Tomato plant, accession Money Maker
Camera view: bottom (45 deg); turntable rotation: 150 degrees
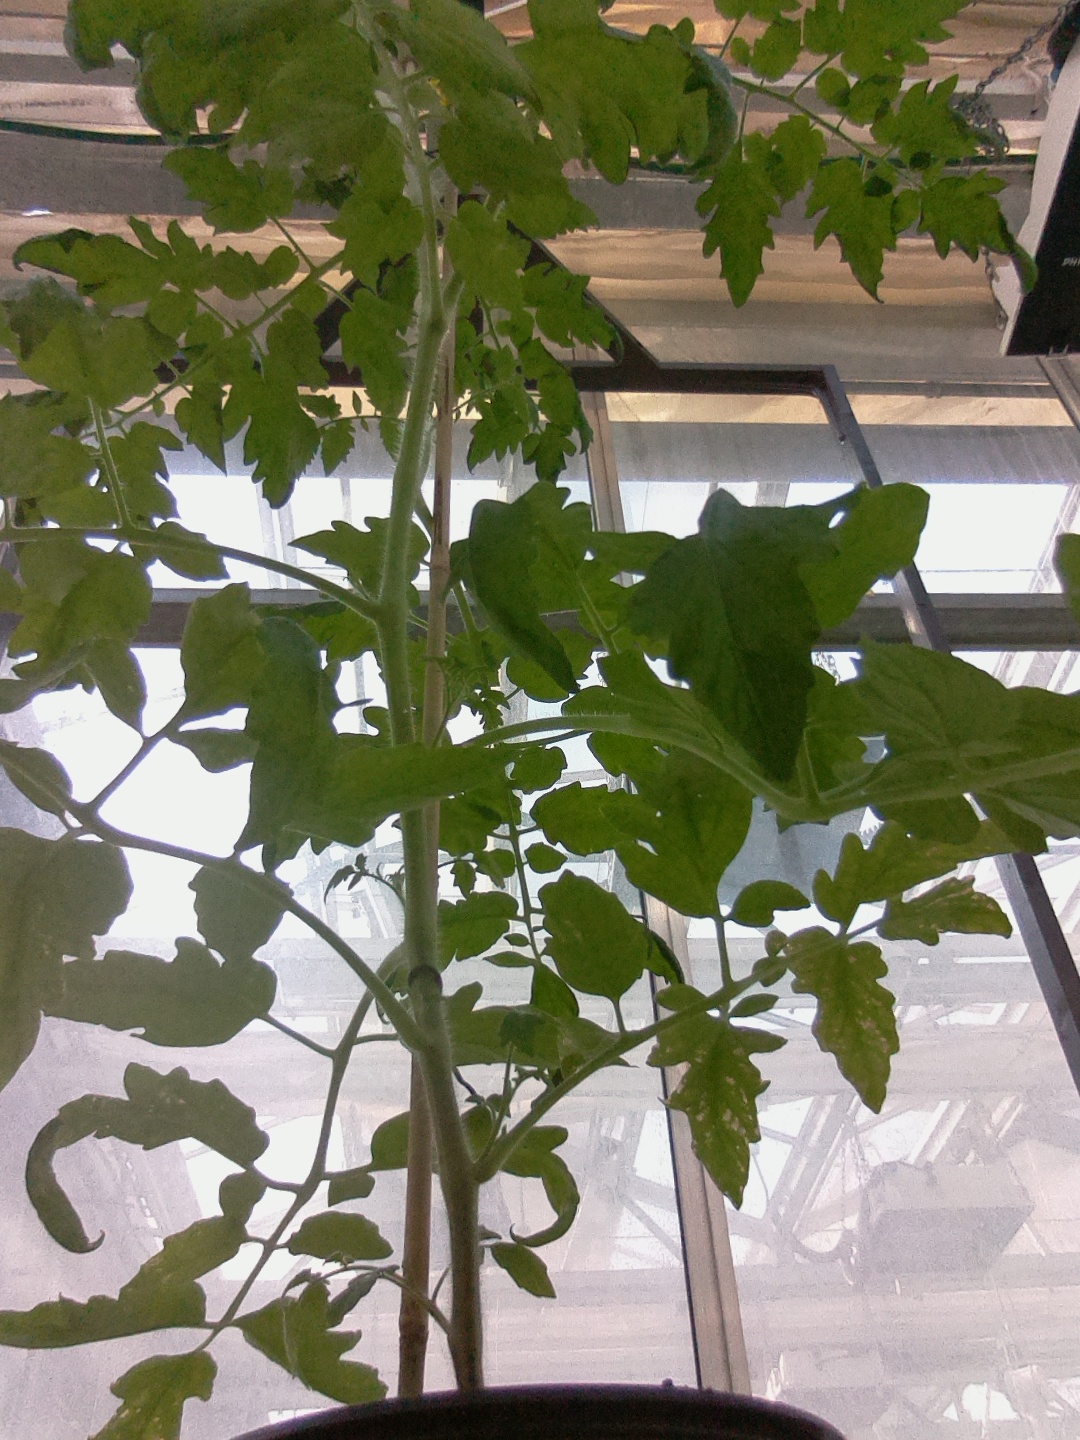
BBCH growth stage 70: Fruits at the main stem or branches visibles